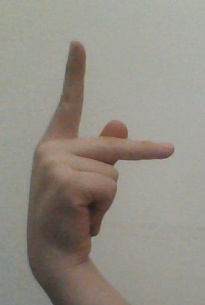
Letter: dha